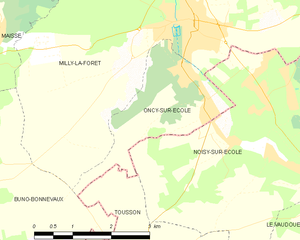
Carte des communes françaises Oncy-sur-École